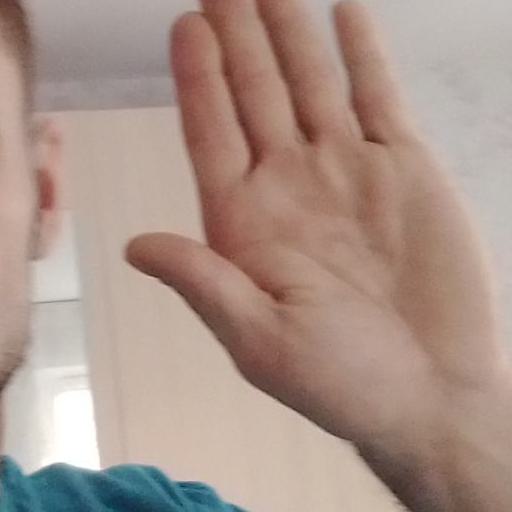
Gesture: stop